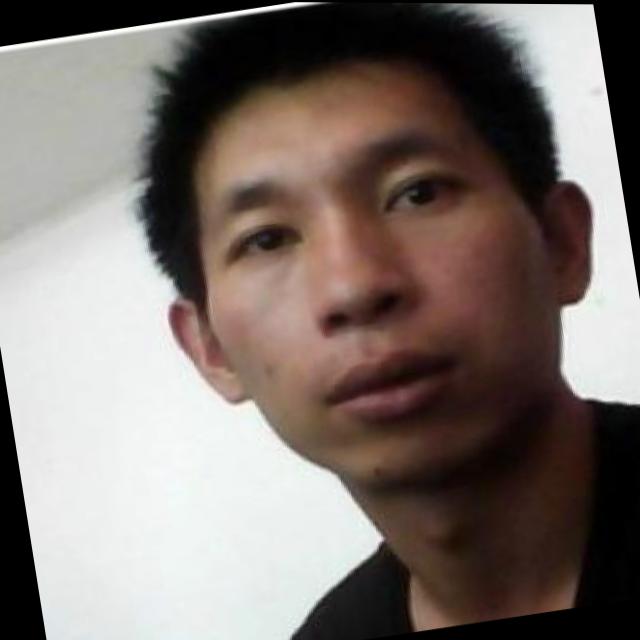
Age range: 21-44